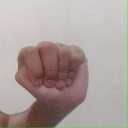
अक्षर: ठ